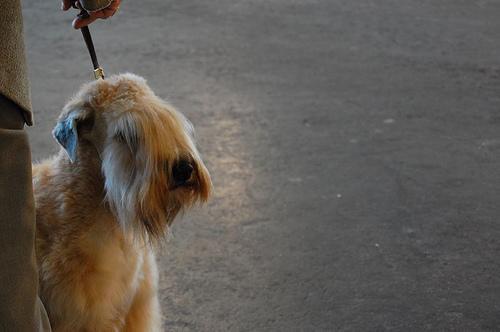
soft-coated_wheaten_terrier